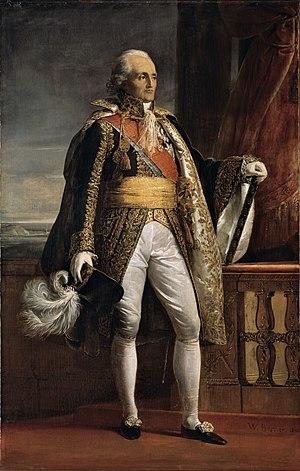
La gendarmerie française d'Espagne, aussi surnommée petite gendarmerie d'Espagne pour la différencier de la gendarmerie départementale, regroupe l'ensemble des unités françaises de gendarmerie servant pendant la guerre d'Espagne de 1810 à 1814. Les escadrons de gendarmes y sont essentiellement employés aux escortes, aux avant-postes, à la chasse aux guérilleros et remplissent également leur rôle de sûreté habituel. Le recrutement s'effectue au sein des vétérans de la gendarmerie impériale et parmi les régiments de la ligne.
La Gendarmerie étant une force armée, ses grades s'insèrent dans la hiérarchie militaire définie à l'article L4131-1 du Code de la défense.
Bon-Adrien Jeannot de Moncey, duc de Conegliano, né le 31 juillet 1754 à Moncey dans le Doubs et mort le 20 avril 1842 à Paris, est un général français de la Révolution et un maréchal d'Empire. Il est encore actuellement le seul militaire de la gendarmerie à qui cette dignité a été remise.
Le square Moncey est une voie du 9ᵉ arrondissement de Paris, en France.
La rue Moncey est une voie située dans le quartier Saint-Georges du 9ᵉ arrondissement de Paris.